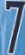
Number: 7